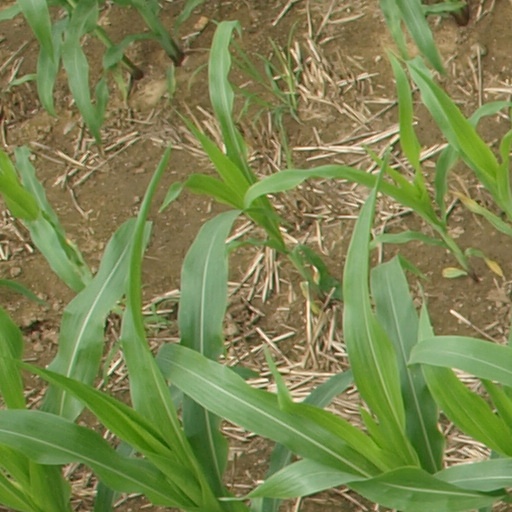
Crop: maize; corn